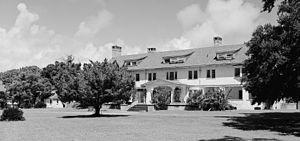
Manior de Stafford plantation, Île de Cumberland, Georgie, Etats-Unis